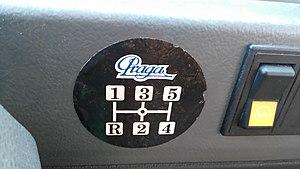
Karosa Récréo - Boite Praga
Le Karosa C 935 est un autocar de transport scolaire fabriqué et commercialisé par le constructeur tchèque Karosa, et en collaboration avec Renault Véhicules Industriels, de 1996 à 2001.